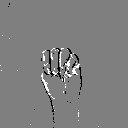
ASL letter: m